Patnadevi

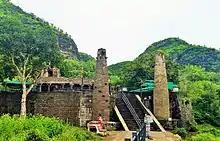
Chandika Devi Temple

Patanadevi is a historic and tourist place situated 18 km to the southwest of Chalisgaon, Maharashtra. It lies inside Gautala Autramghat Sanctuary and is surrounded by the high mountains of Sahyadri.